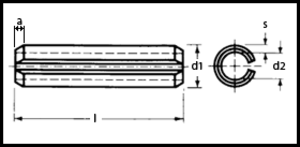
ISO 8752
ISO 8752
ISO 8752
ISO 8752 er en ISO standard for en Stift.